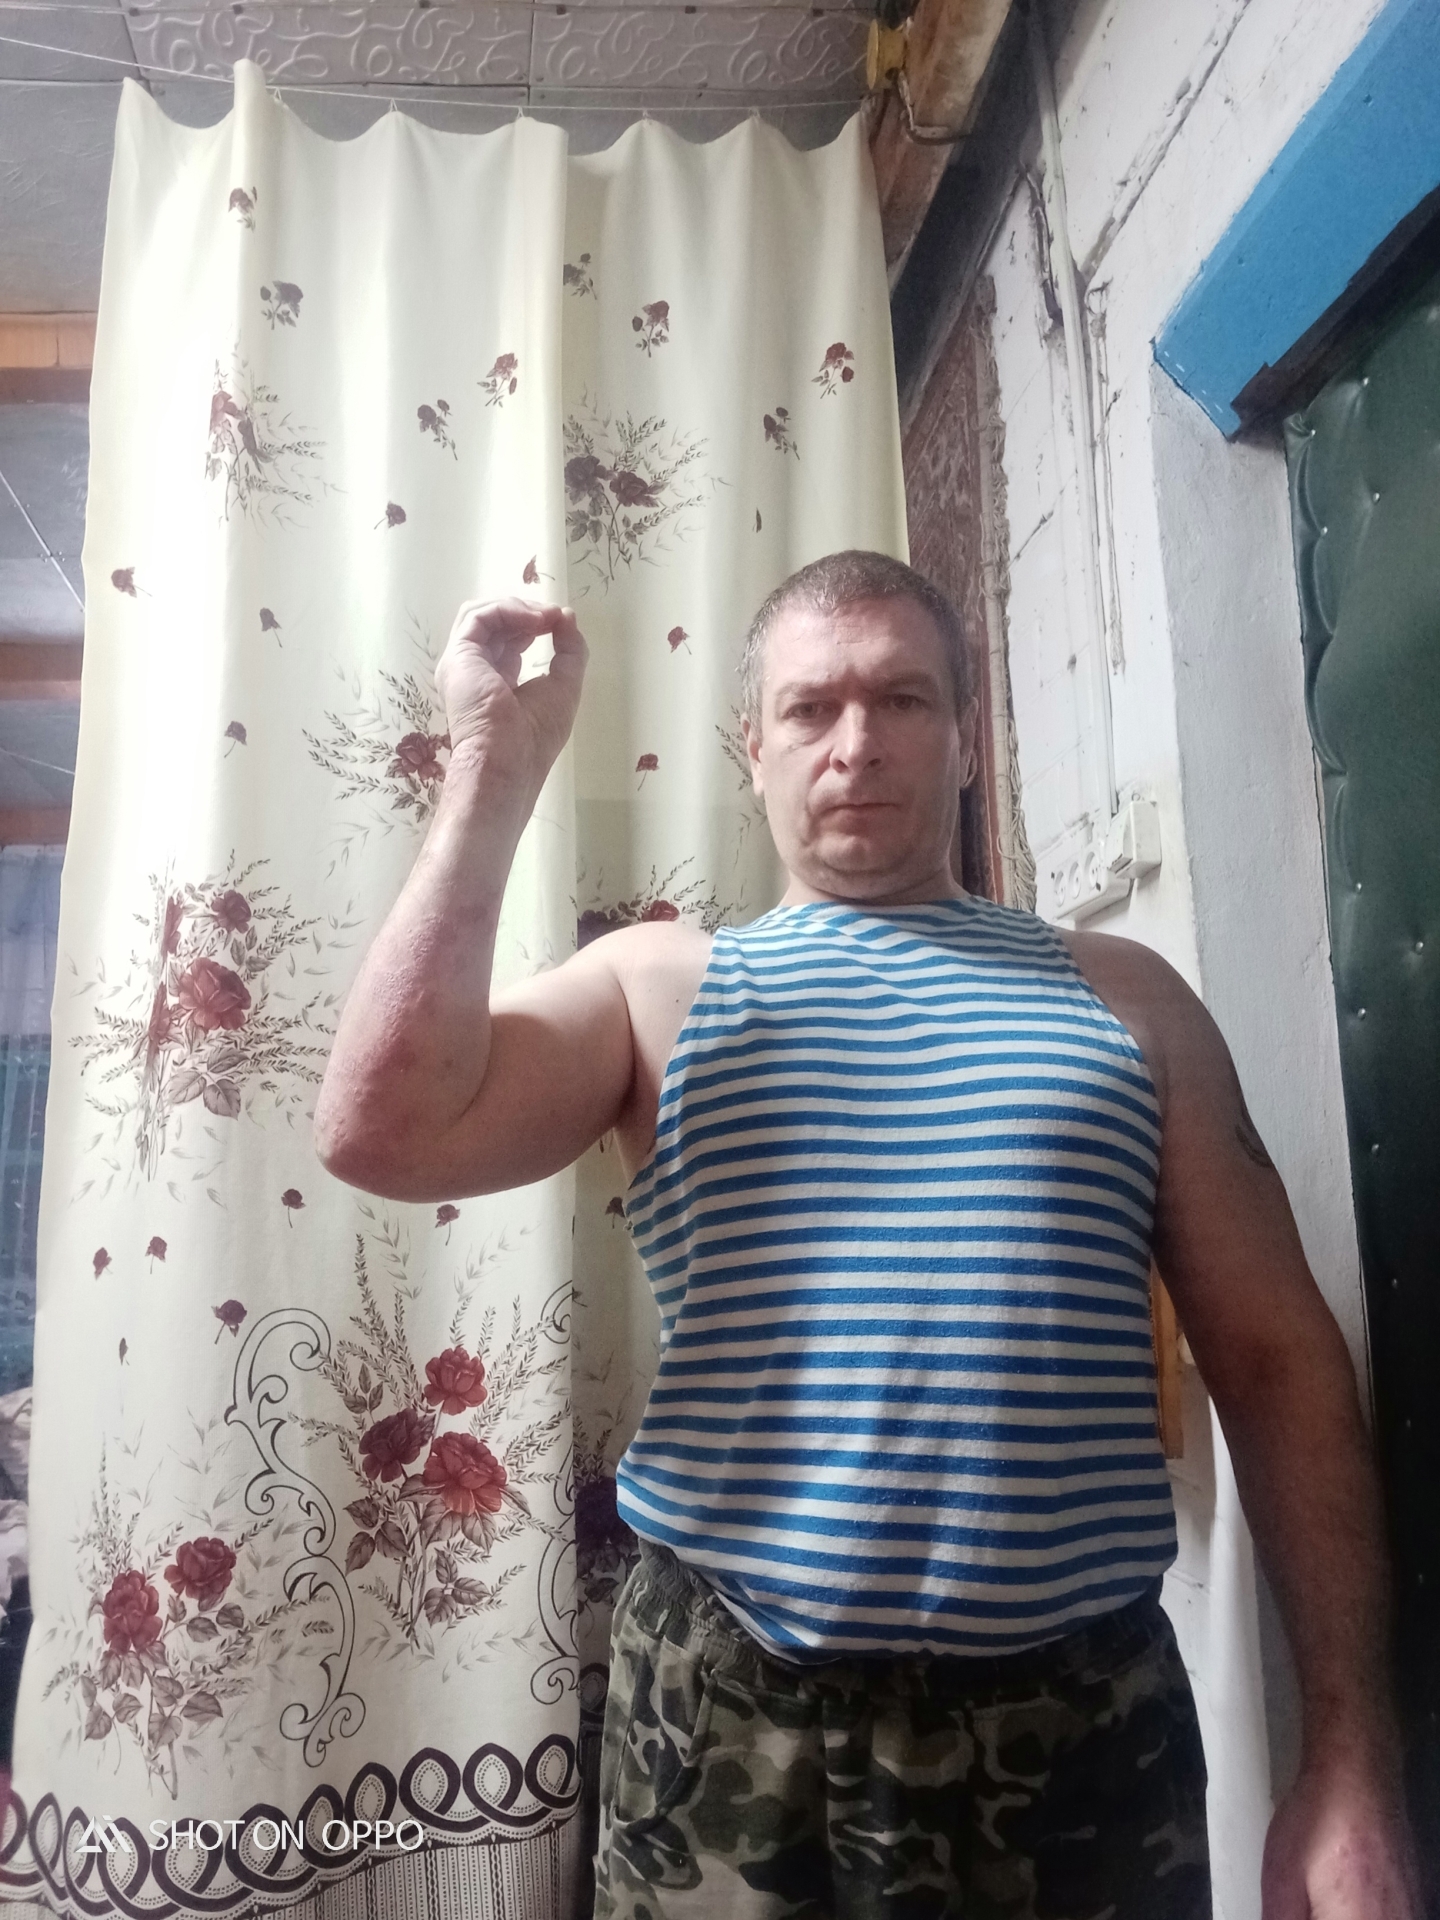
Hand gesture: grip